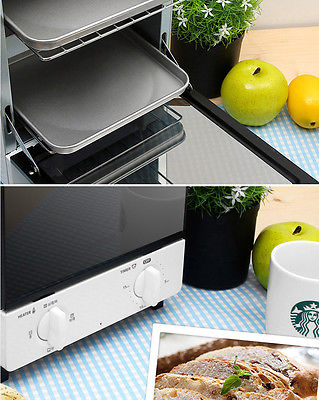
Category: toaster